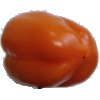
Label: orange_pepper